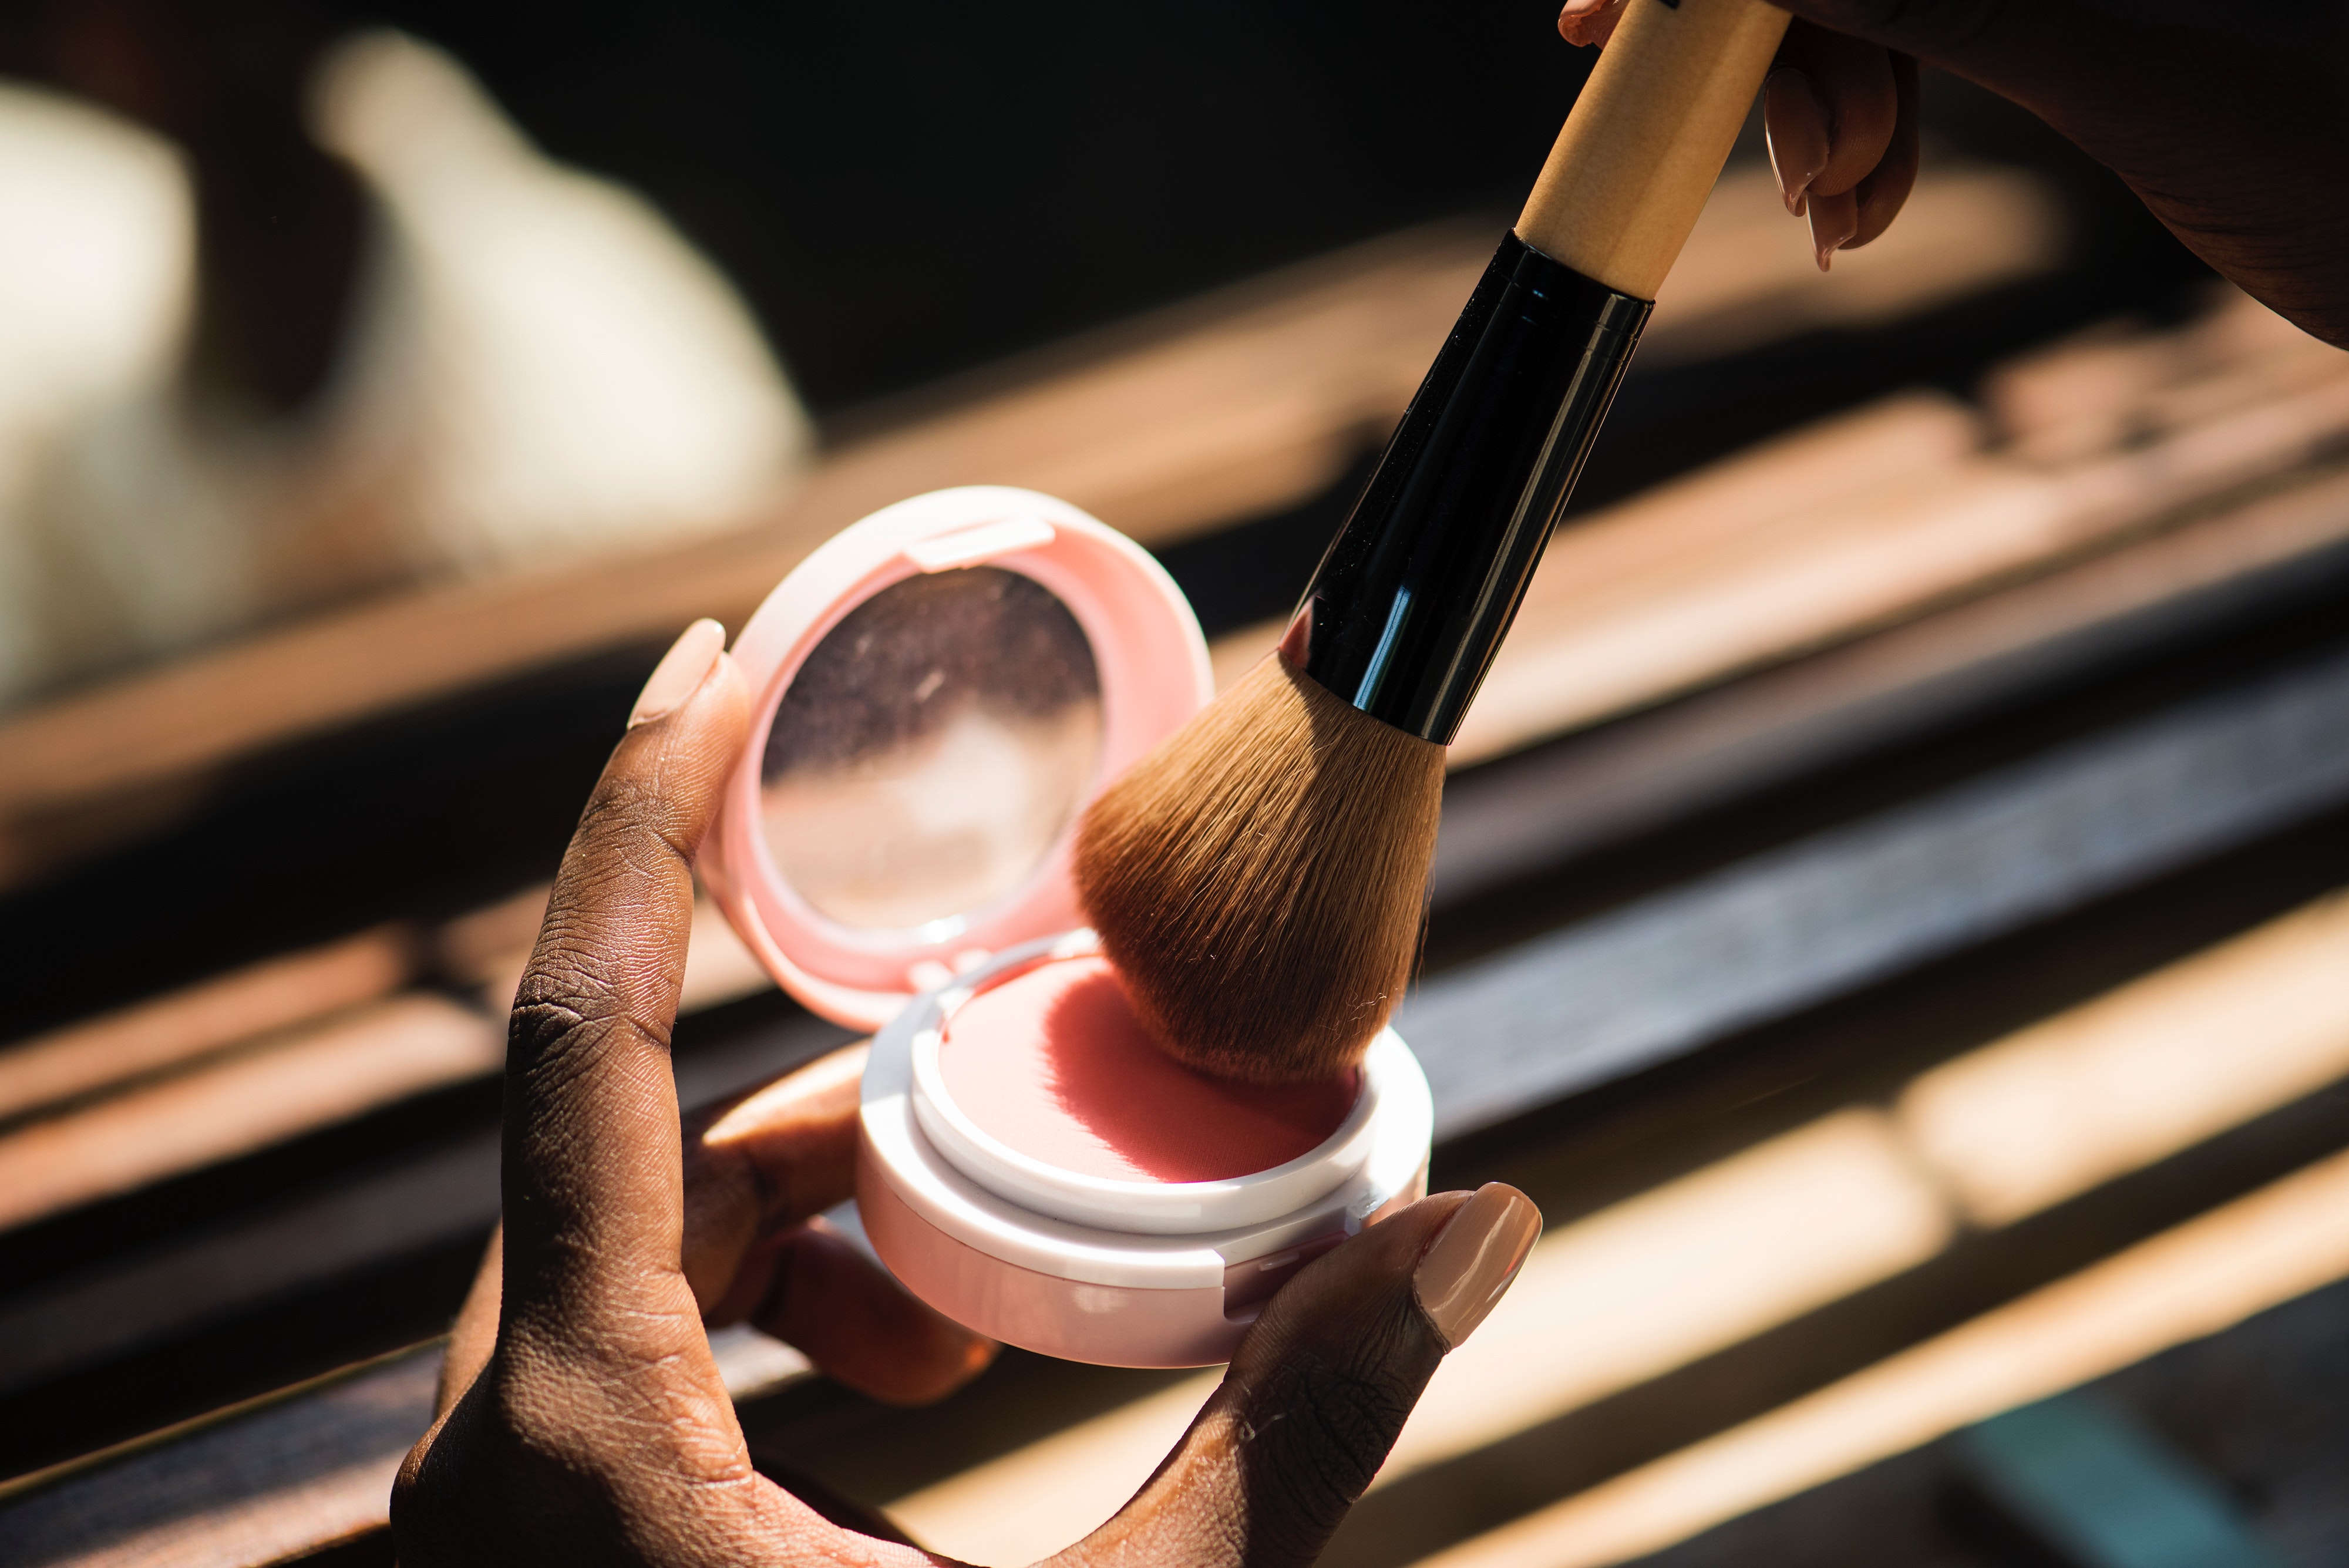
hand, metal